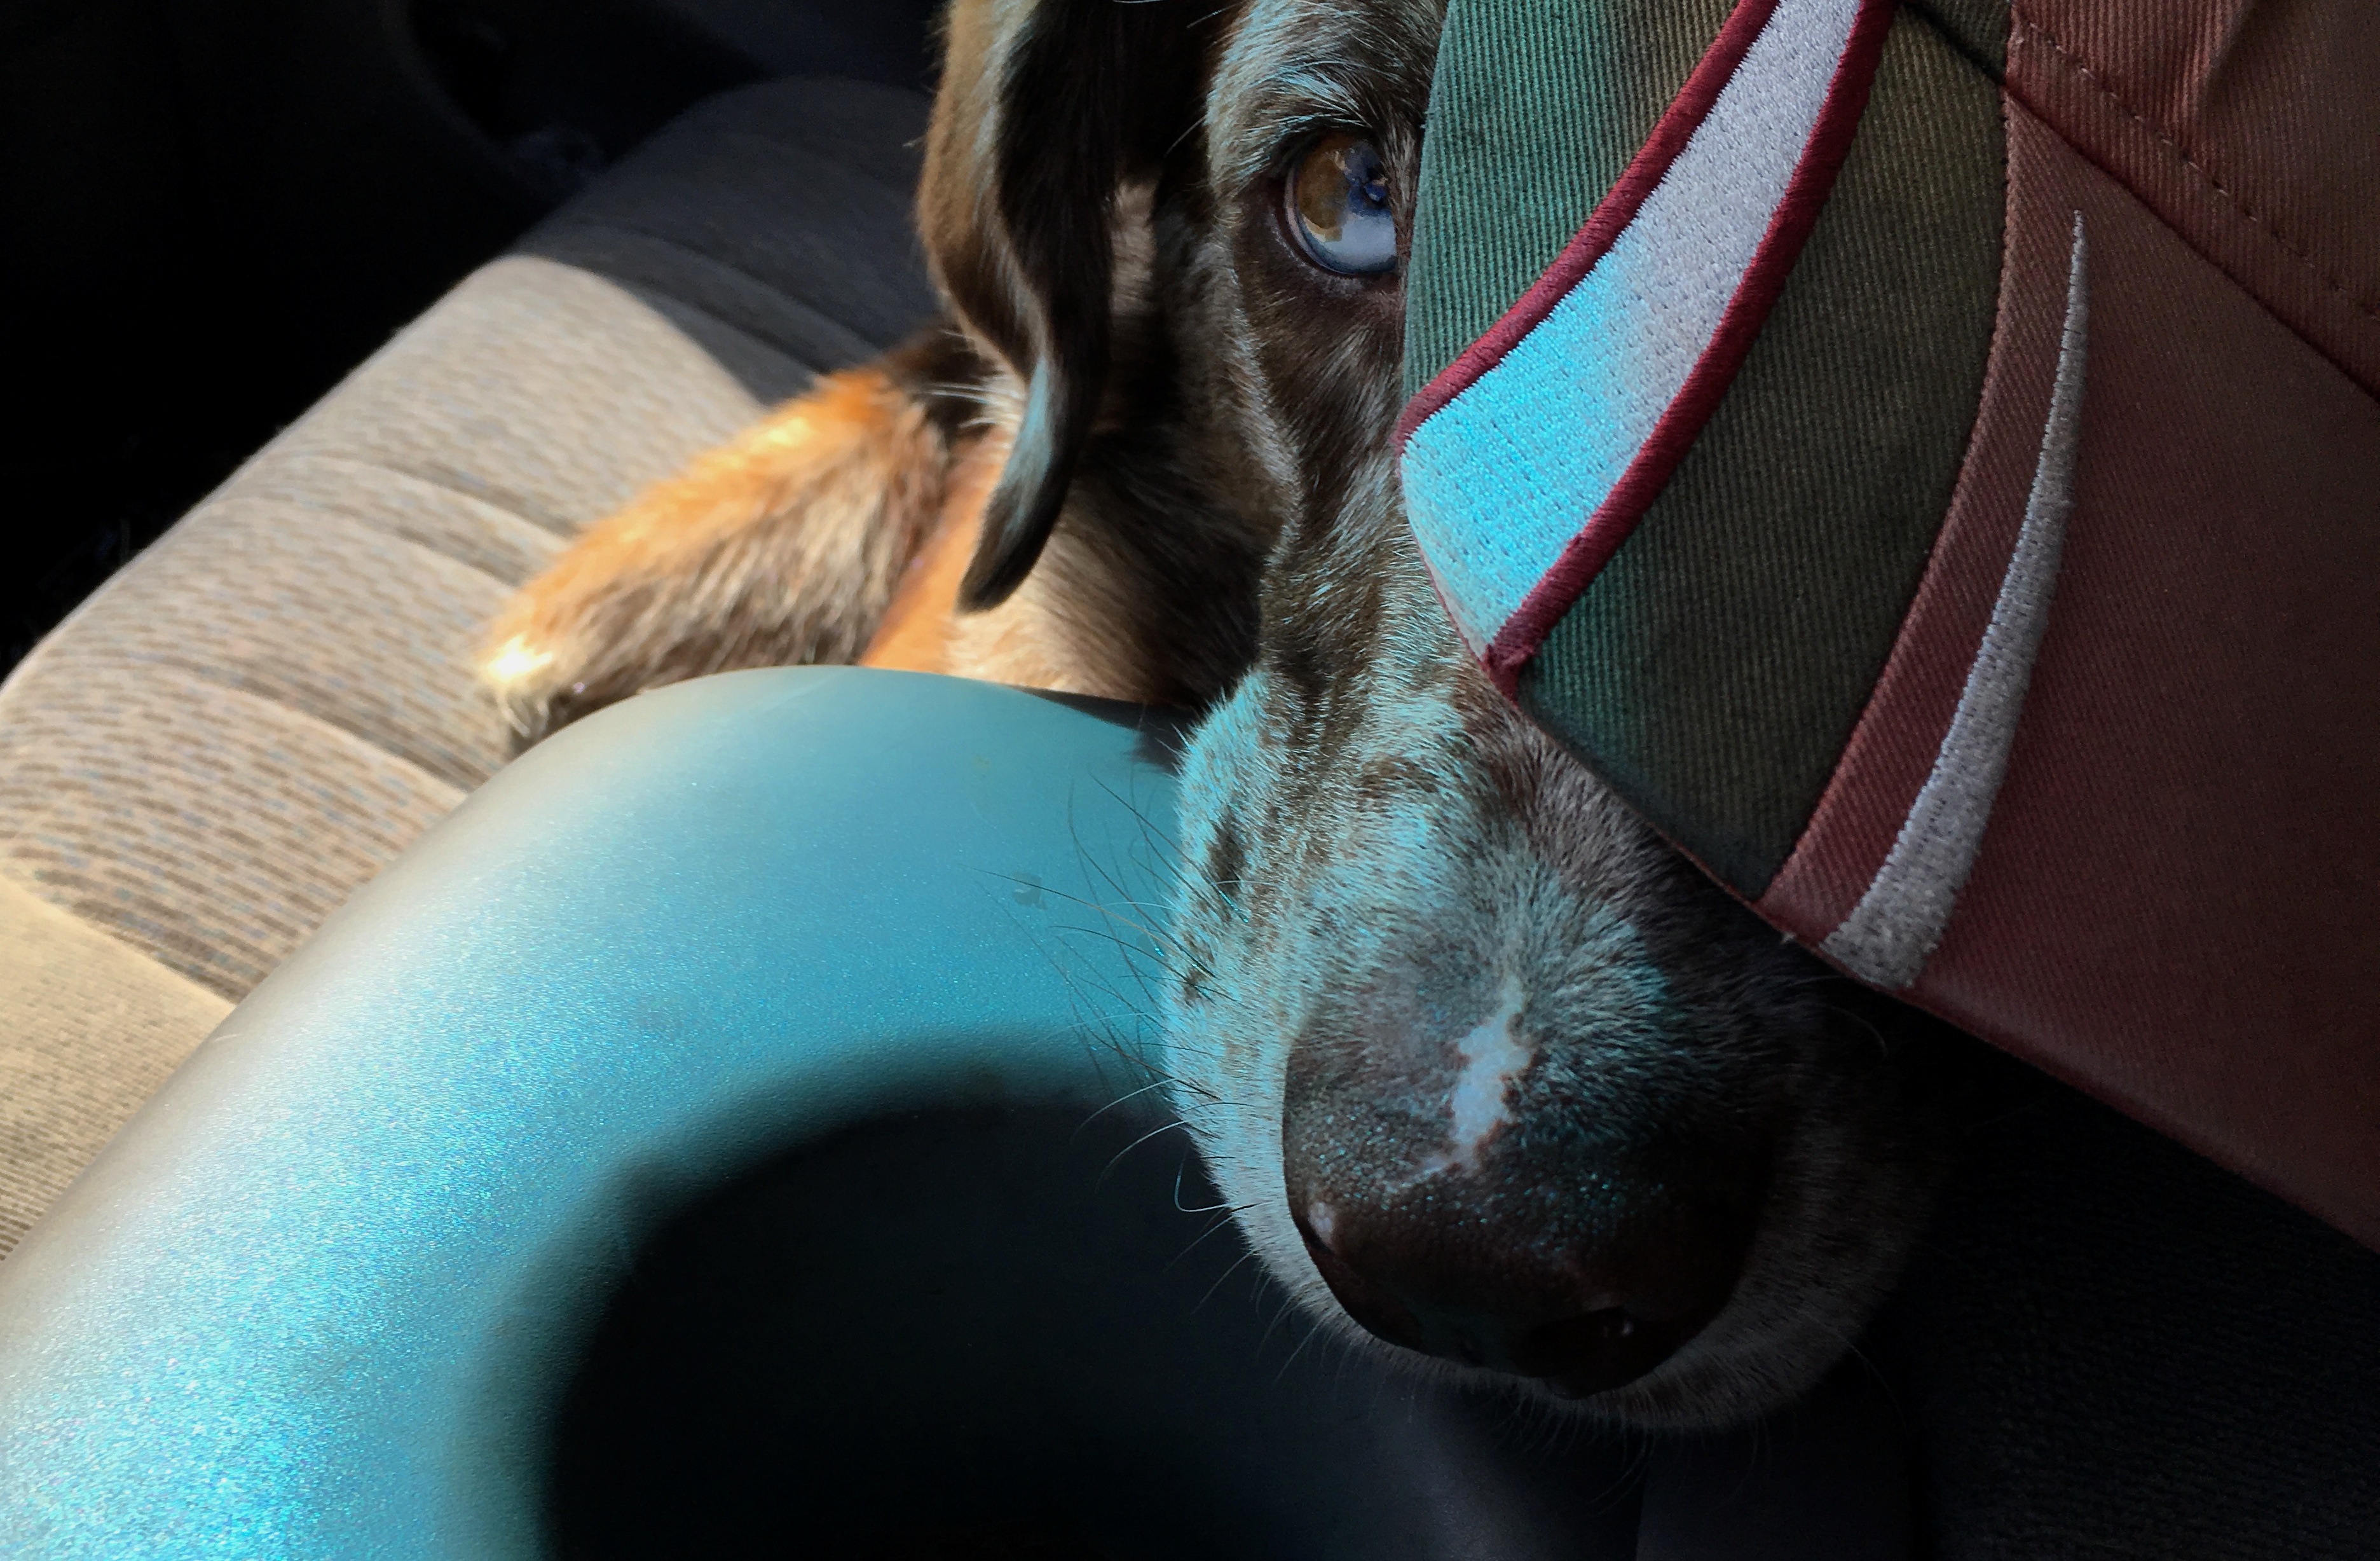
puppy, dog, color, mammal, blue, black, ear, close up, felix, organ, dog like mammal